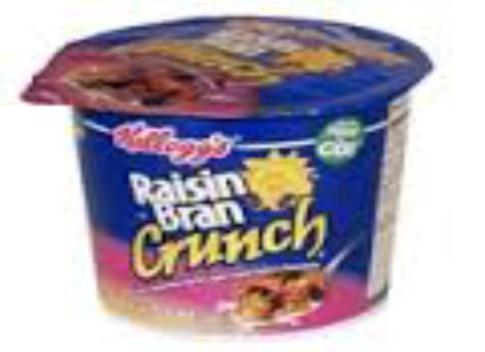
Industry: Food